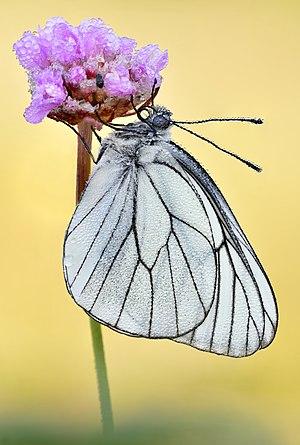
Le Gazé ou la Piéride de l'aubépine est une espèce paléarctique de lépidoptères de la famille des Pieridae et de la sous-famille des Pierinae.